1757 Tampa expedition

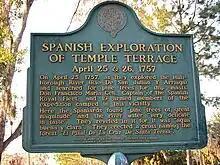
Historical marker

Celi's log book and surveying documentation of the area are the first we have of the area going back 200 years prior. He kept a survey journal and logbook of the expedition. A copy of the map made on the trip is held by the South Florida History Museum and the original is in the Museo Naval de Madrid in Spain.